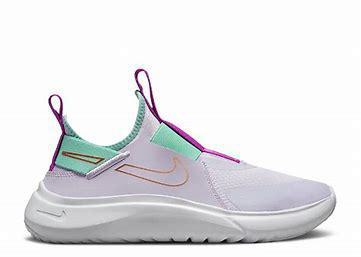
Brand: Nike
Model: Flex Plus